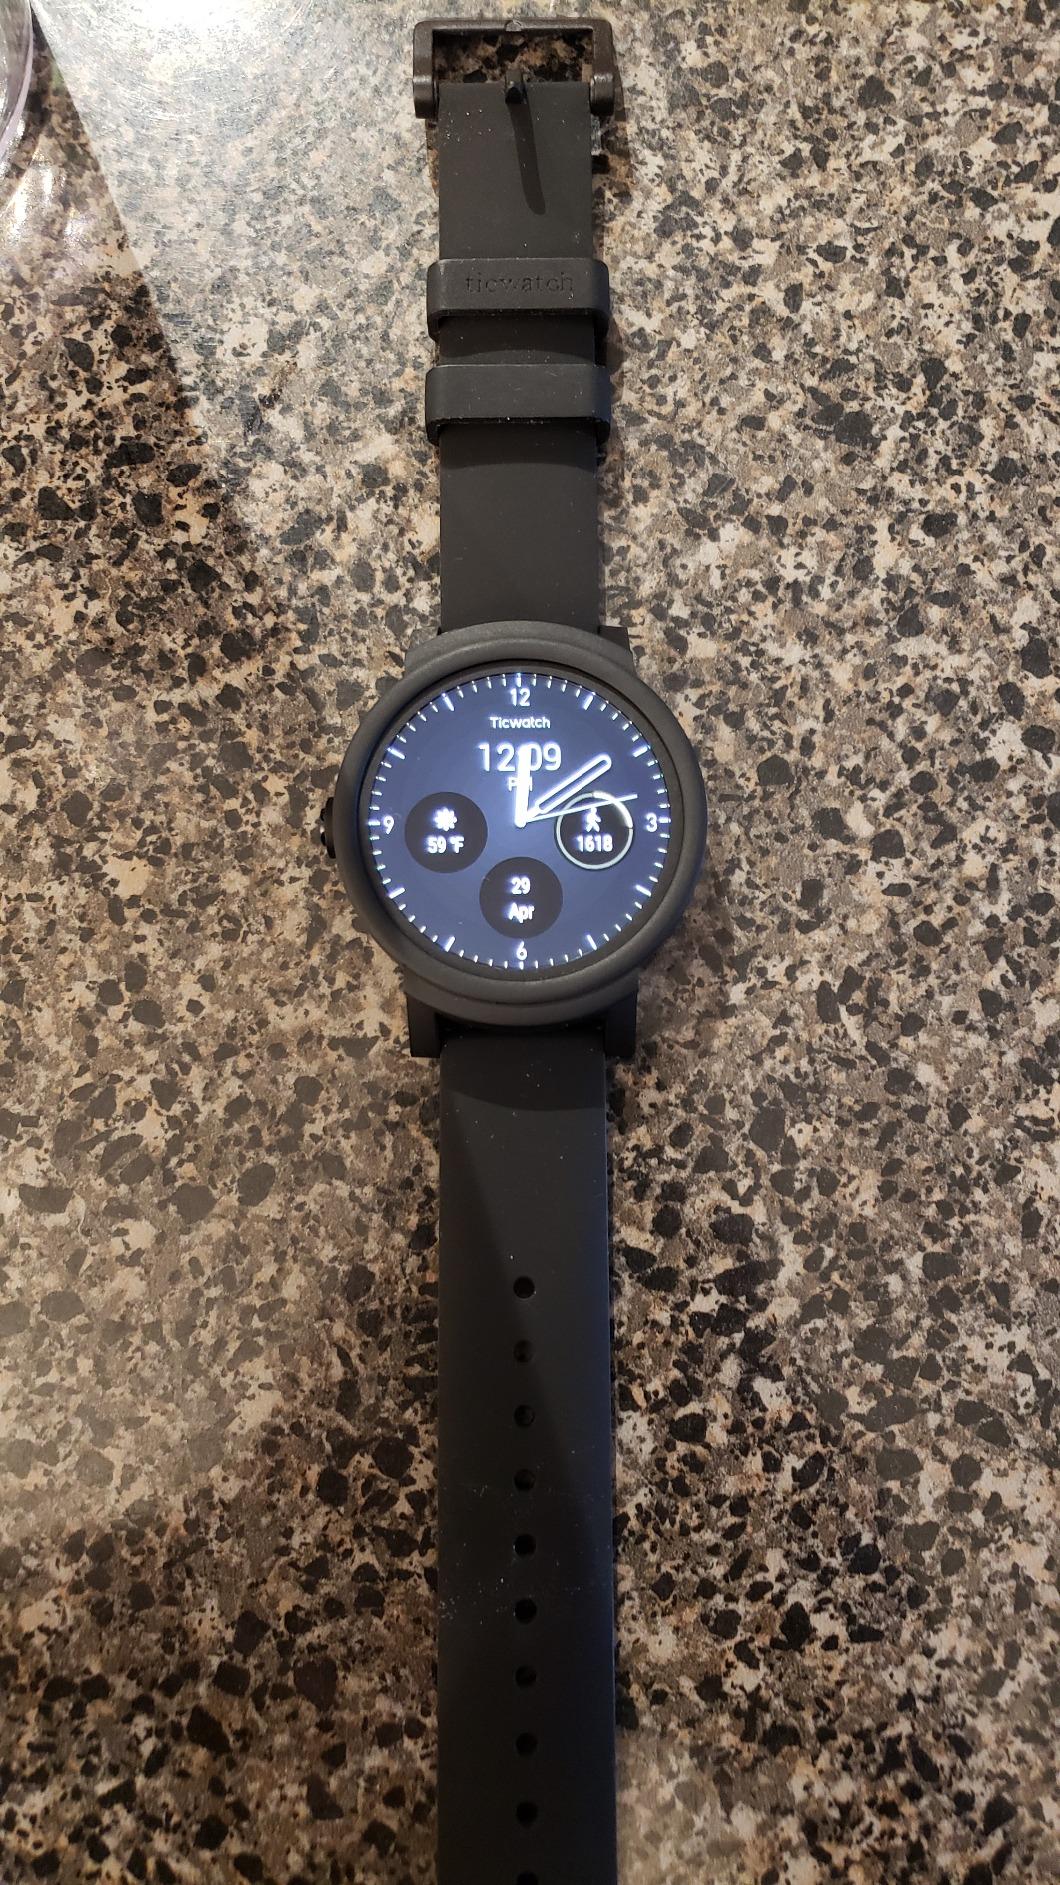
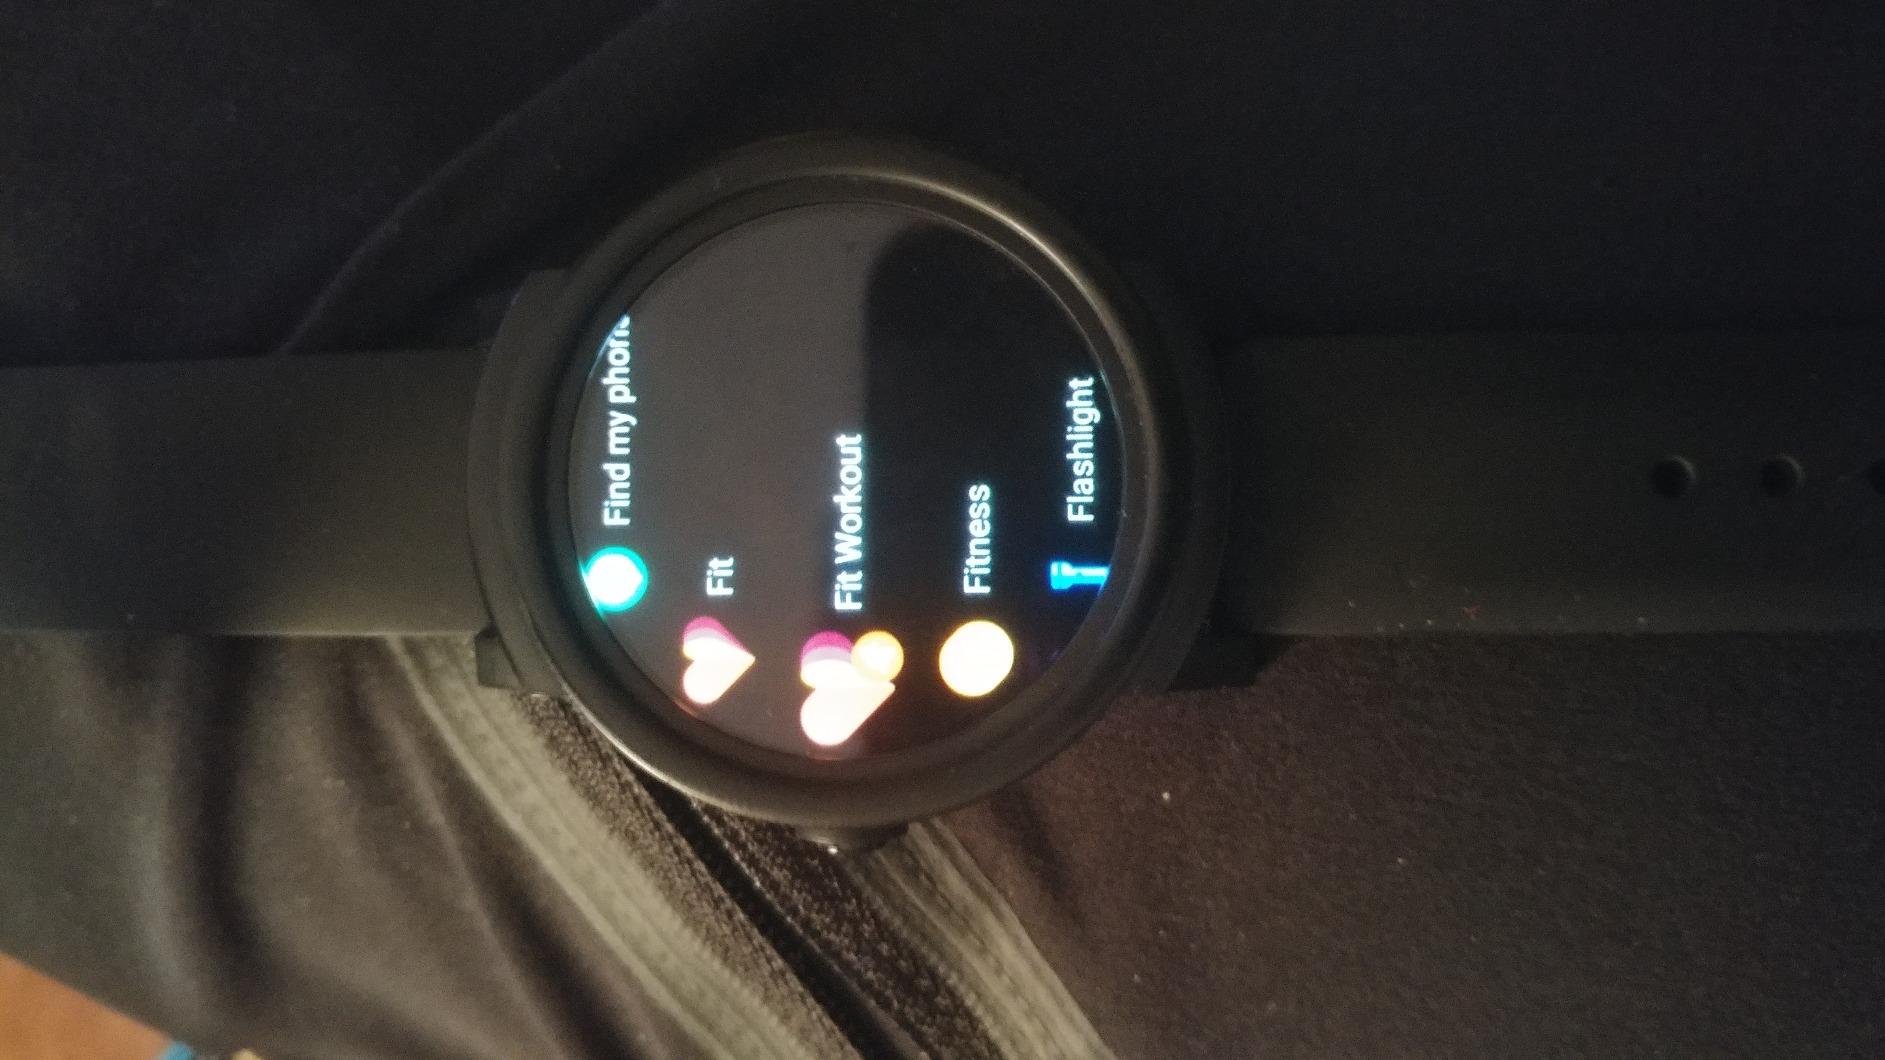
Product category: smartwatch
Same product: yes